Diego Valeri

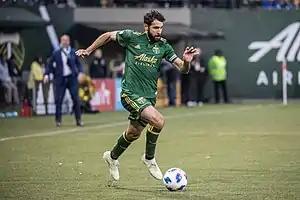
Valeri playing for the Portland Timbers in 2018

On 6 August 2013, after he scored four goals and earned eight assists in 20 matches, the Portland Timbers exercised their purchase agreement with Lanús and signed Valeri to a multi-year contract. A day later, on 7 August, Valeri scored a consolation goal for the Timbers in their 2–1 defeat against Real Salt Lake in the U.S. Open Cup. Valeri would go on to finish his first season with the Portland Timbers with 10 goals and 13 assists, being named as the league's Newcomer of the Year. He also earned a selection in that seasons MLS Best XI.